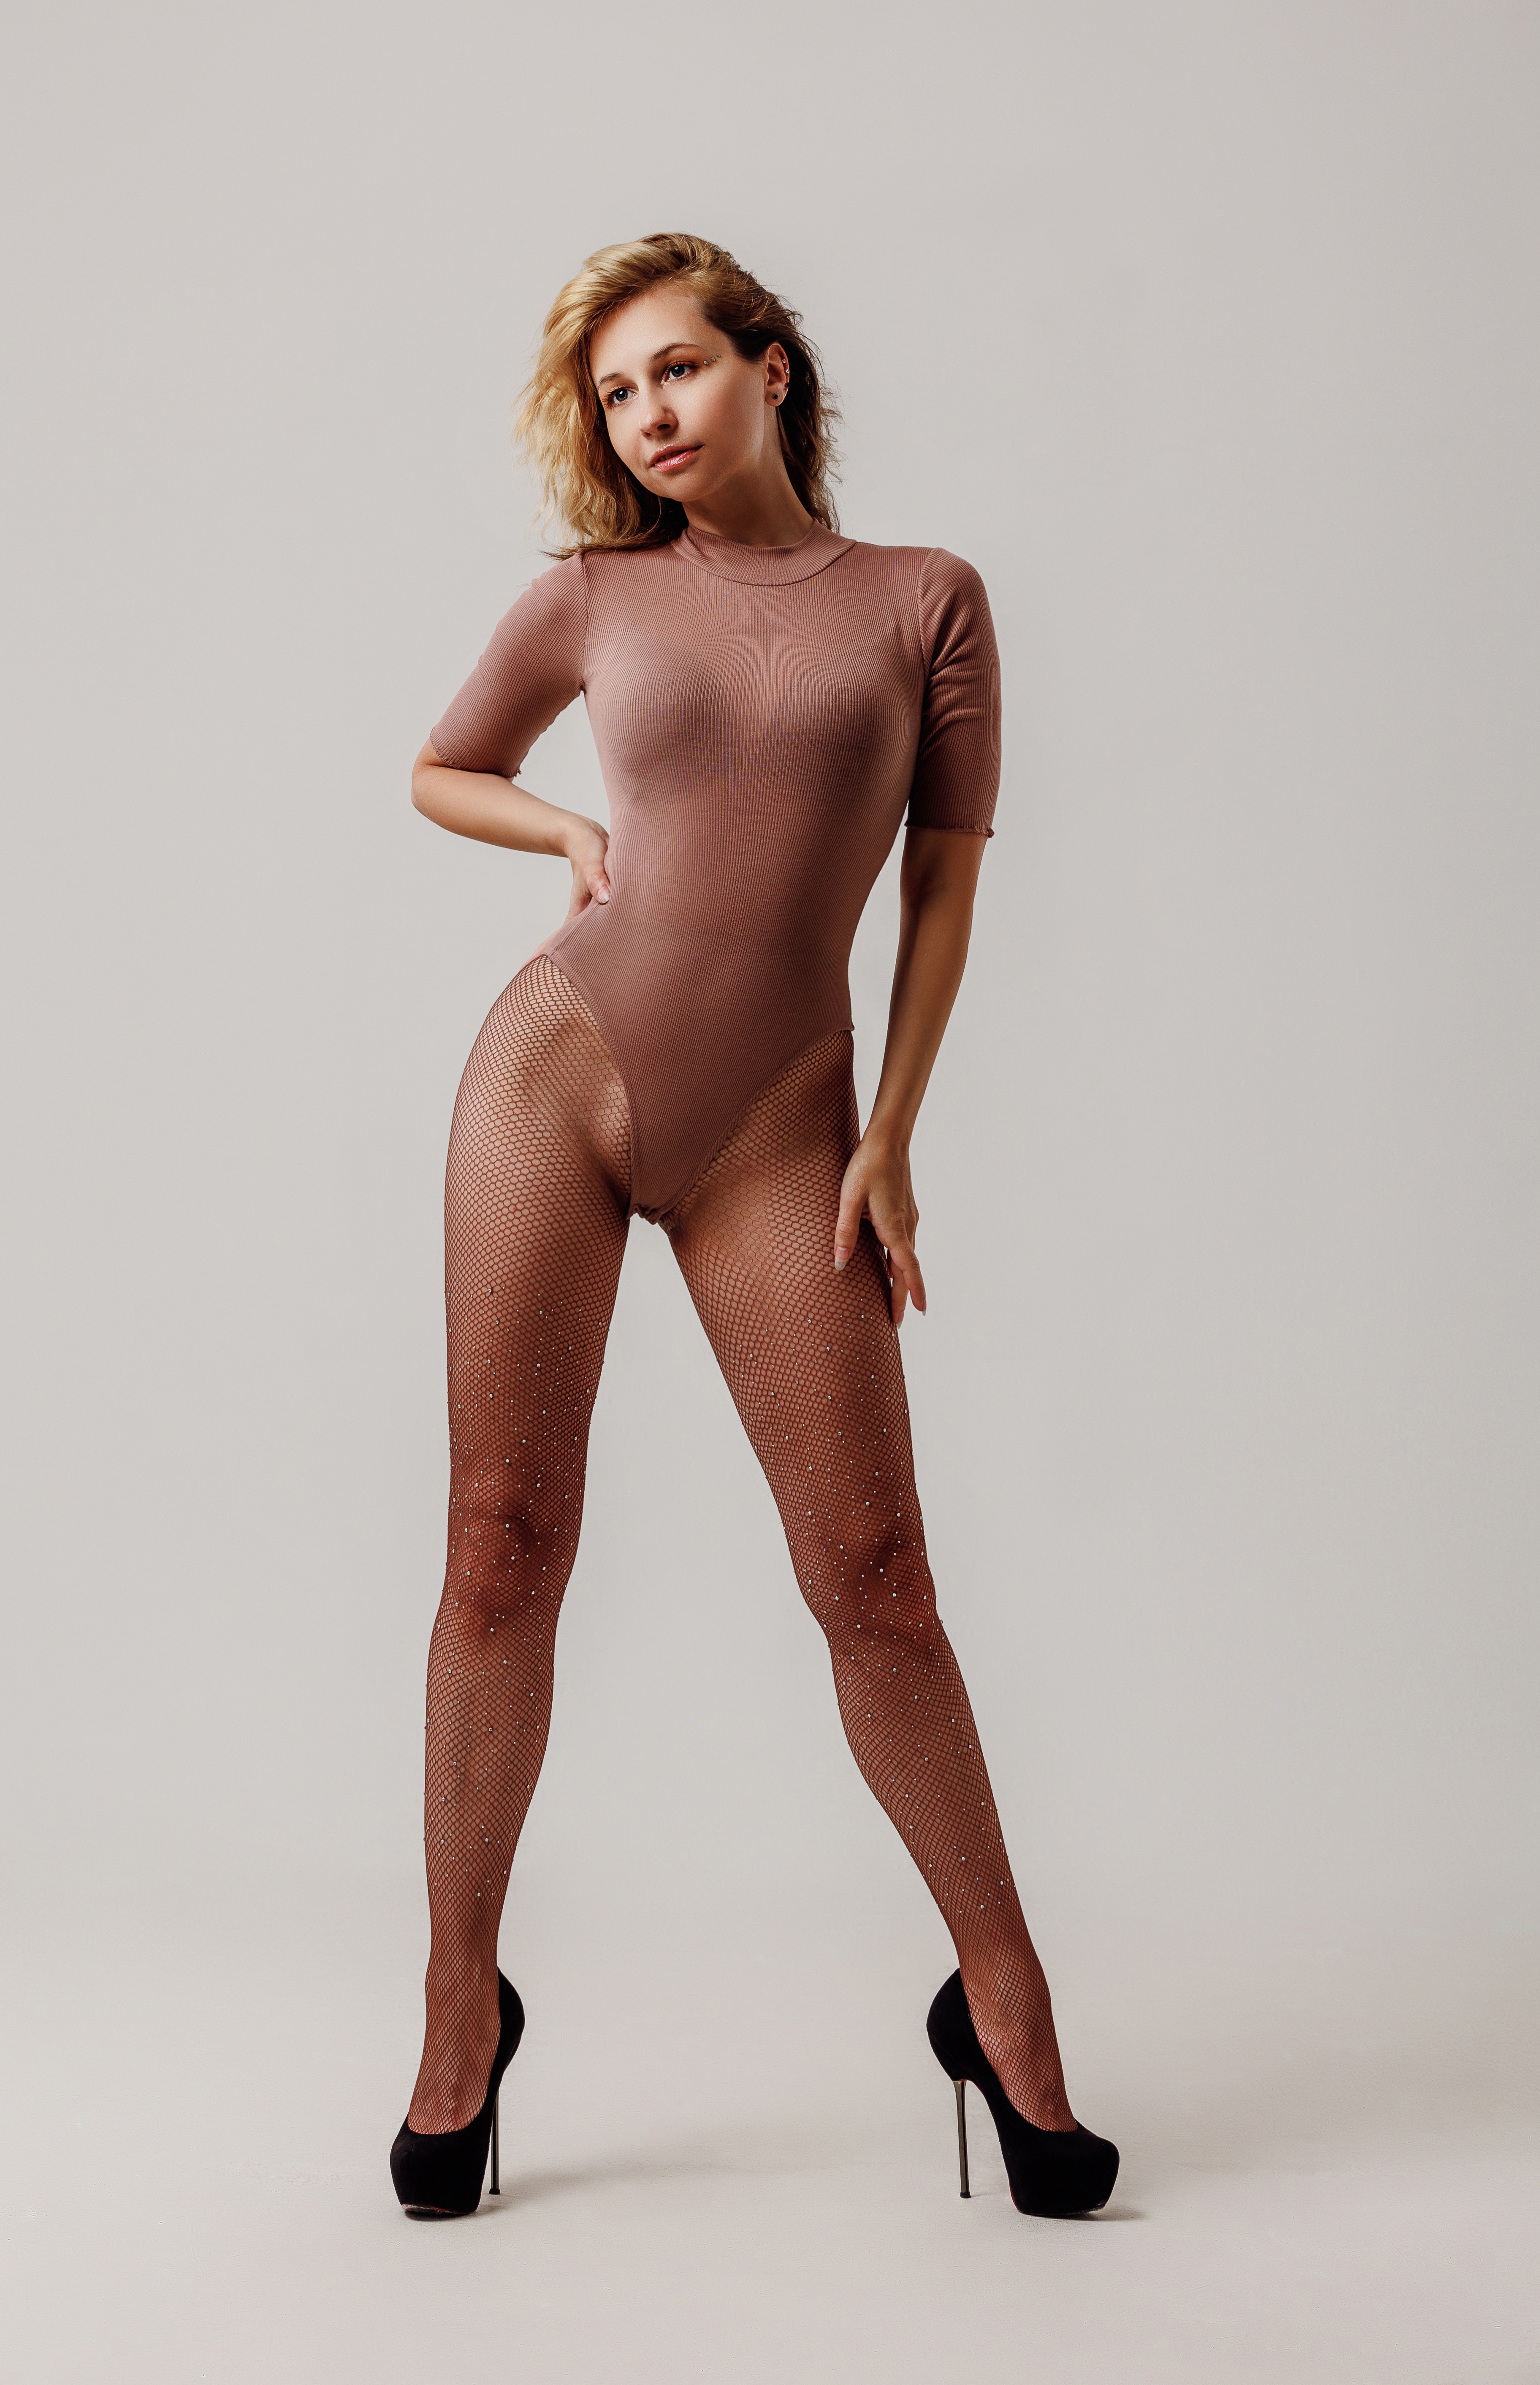
woman, sleeve, knee, waist, thigh, fashion design, fashion model, human leg, chest, abdomen, electric blue, brown hair, calf, fetish model, peach, art model, fashion accessory, sitting, pattern, foot, leather, swimwear, flesh, undergarment, photo shoot, fur